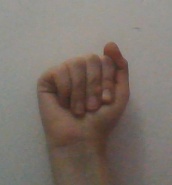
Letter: saad